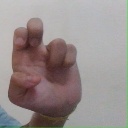
अक्षर: अ